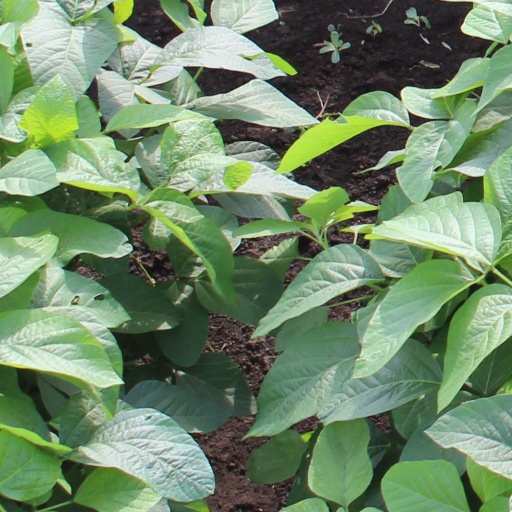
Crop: soybean